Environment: real
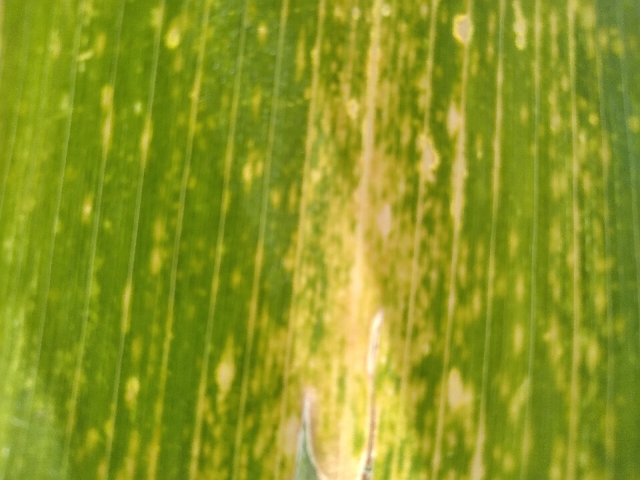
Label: lethal_necrosis